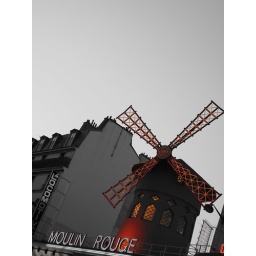
moulin rouge@Montmartre@paris, MAY 05~~ It's the most suitable building in paris to bear the red.